HC Ässät Pori

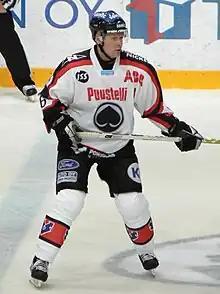
Pasi "Pele" Peltonen, the player with the most games with Ässät in October 2008.

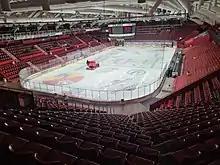

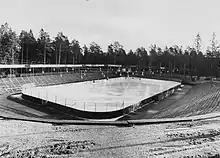
Isomäki ice rink in 1964

Table of Ässät's performances in major international tournaments, such as the IIHF European Cup.